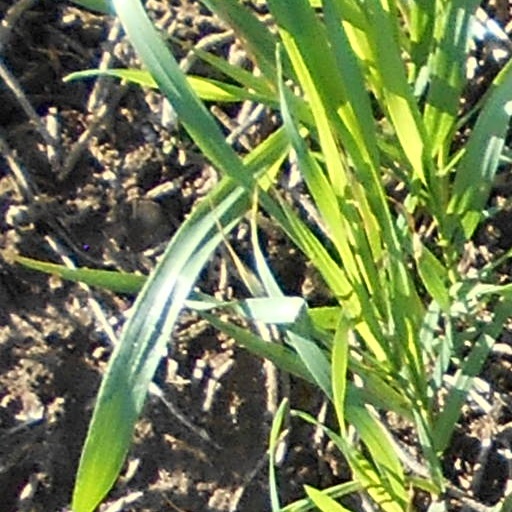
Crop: wheat